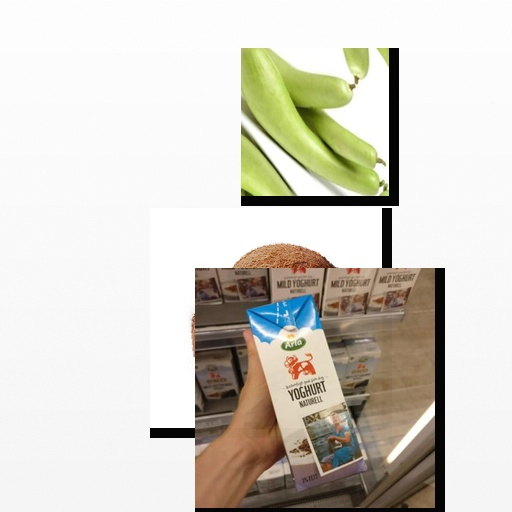
Food items: bottle_gourd, natural_yogurt, coconut